Toyota HZ engine

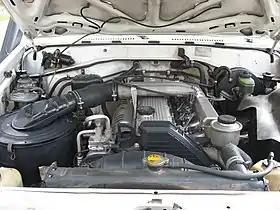
A Toyota 1HZ engine installed in a Land Cruiser 70 Series.

The Toyota 1HZ is a straight-six diesel engine developed and produced by Toyota beginning in 1990. It continues to be offered in the Toyota 70 series and Toyota Coaster sold in countries with low or no emissions regulations, and it is also in Landcruiser 70s sold by Toyota Gibraltar Stockholdings for organisations such as the United Nations and other NGOs. Formerly the Engine was present in the Landcruiser 80 and Landcruiser 100 before being replaced.